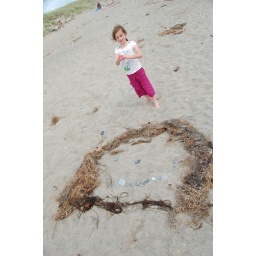
A beach face by Lily